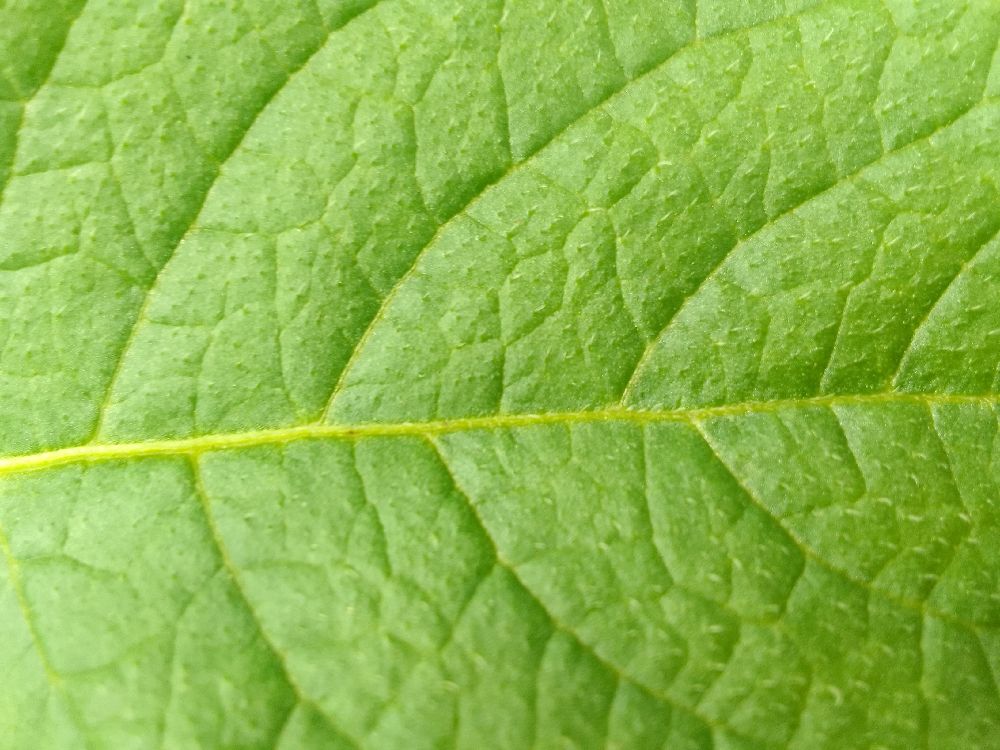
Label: Healthy